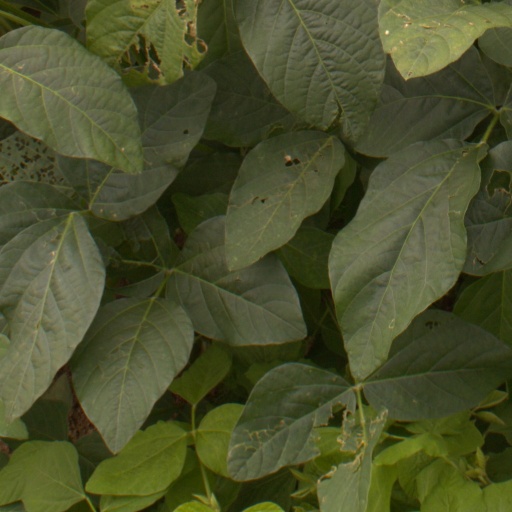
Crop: soybean